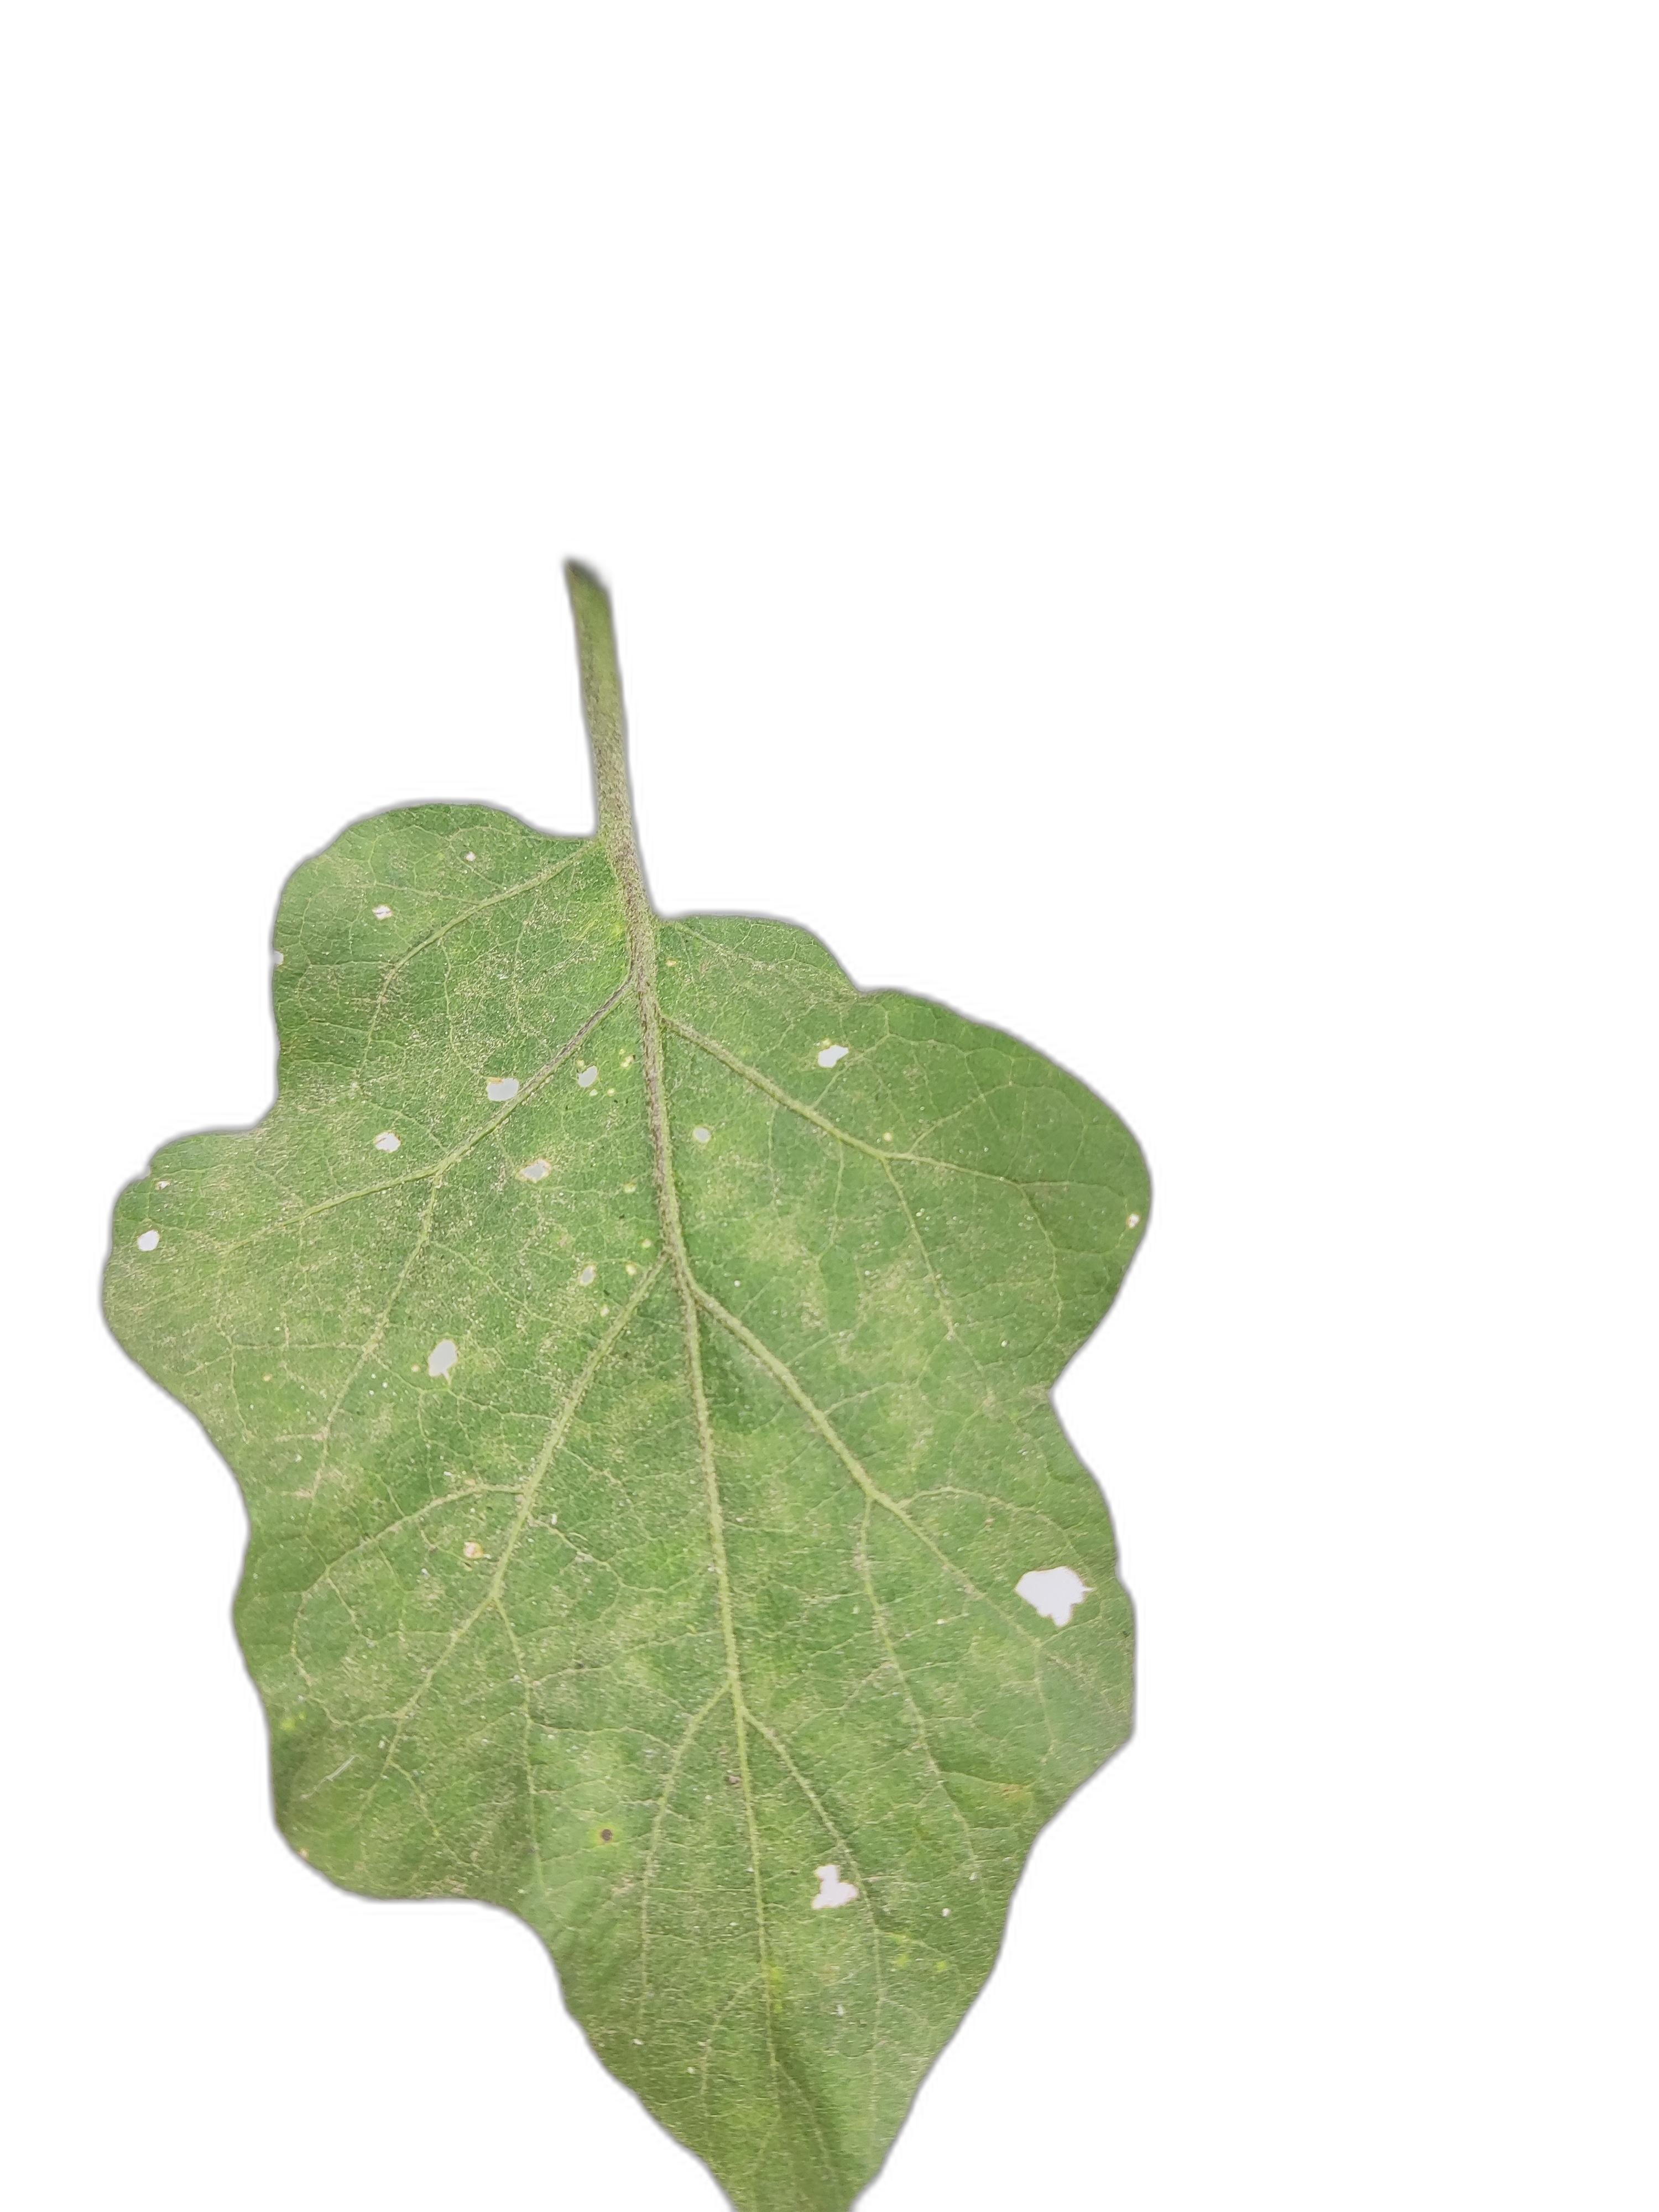
Label: Insect Pest Disease